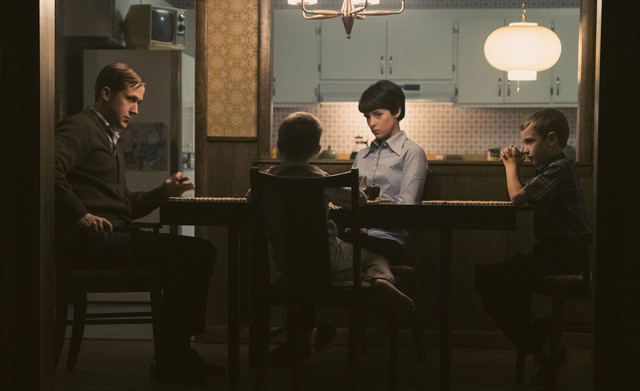
Gender: men